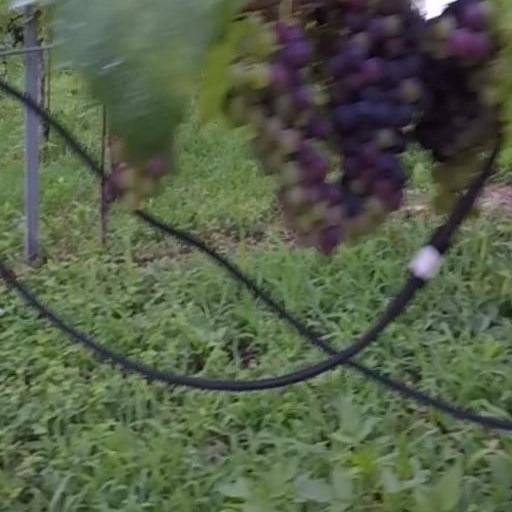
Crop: grape